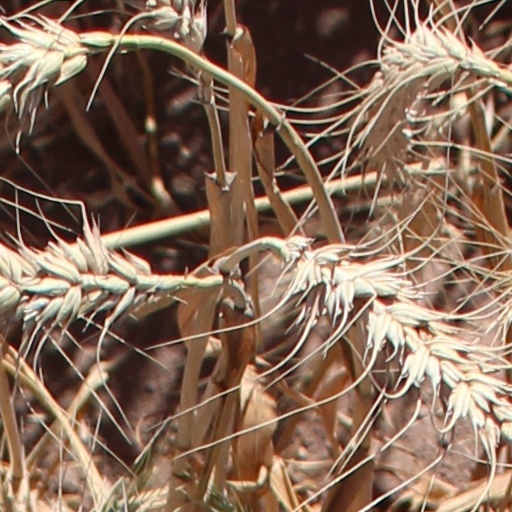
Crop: wheat